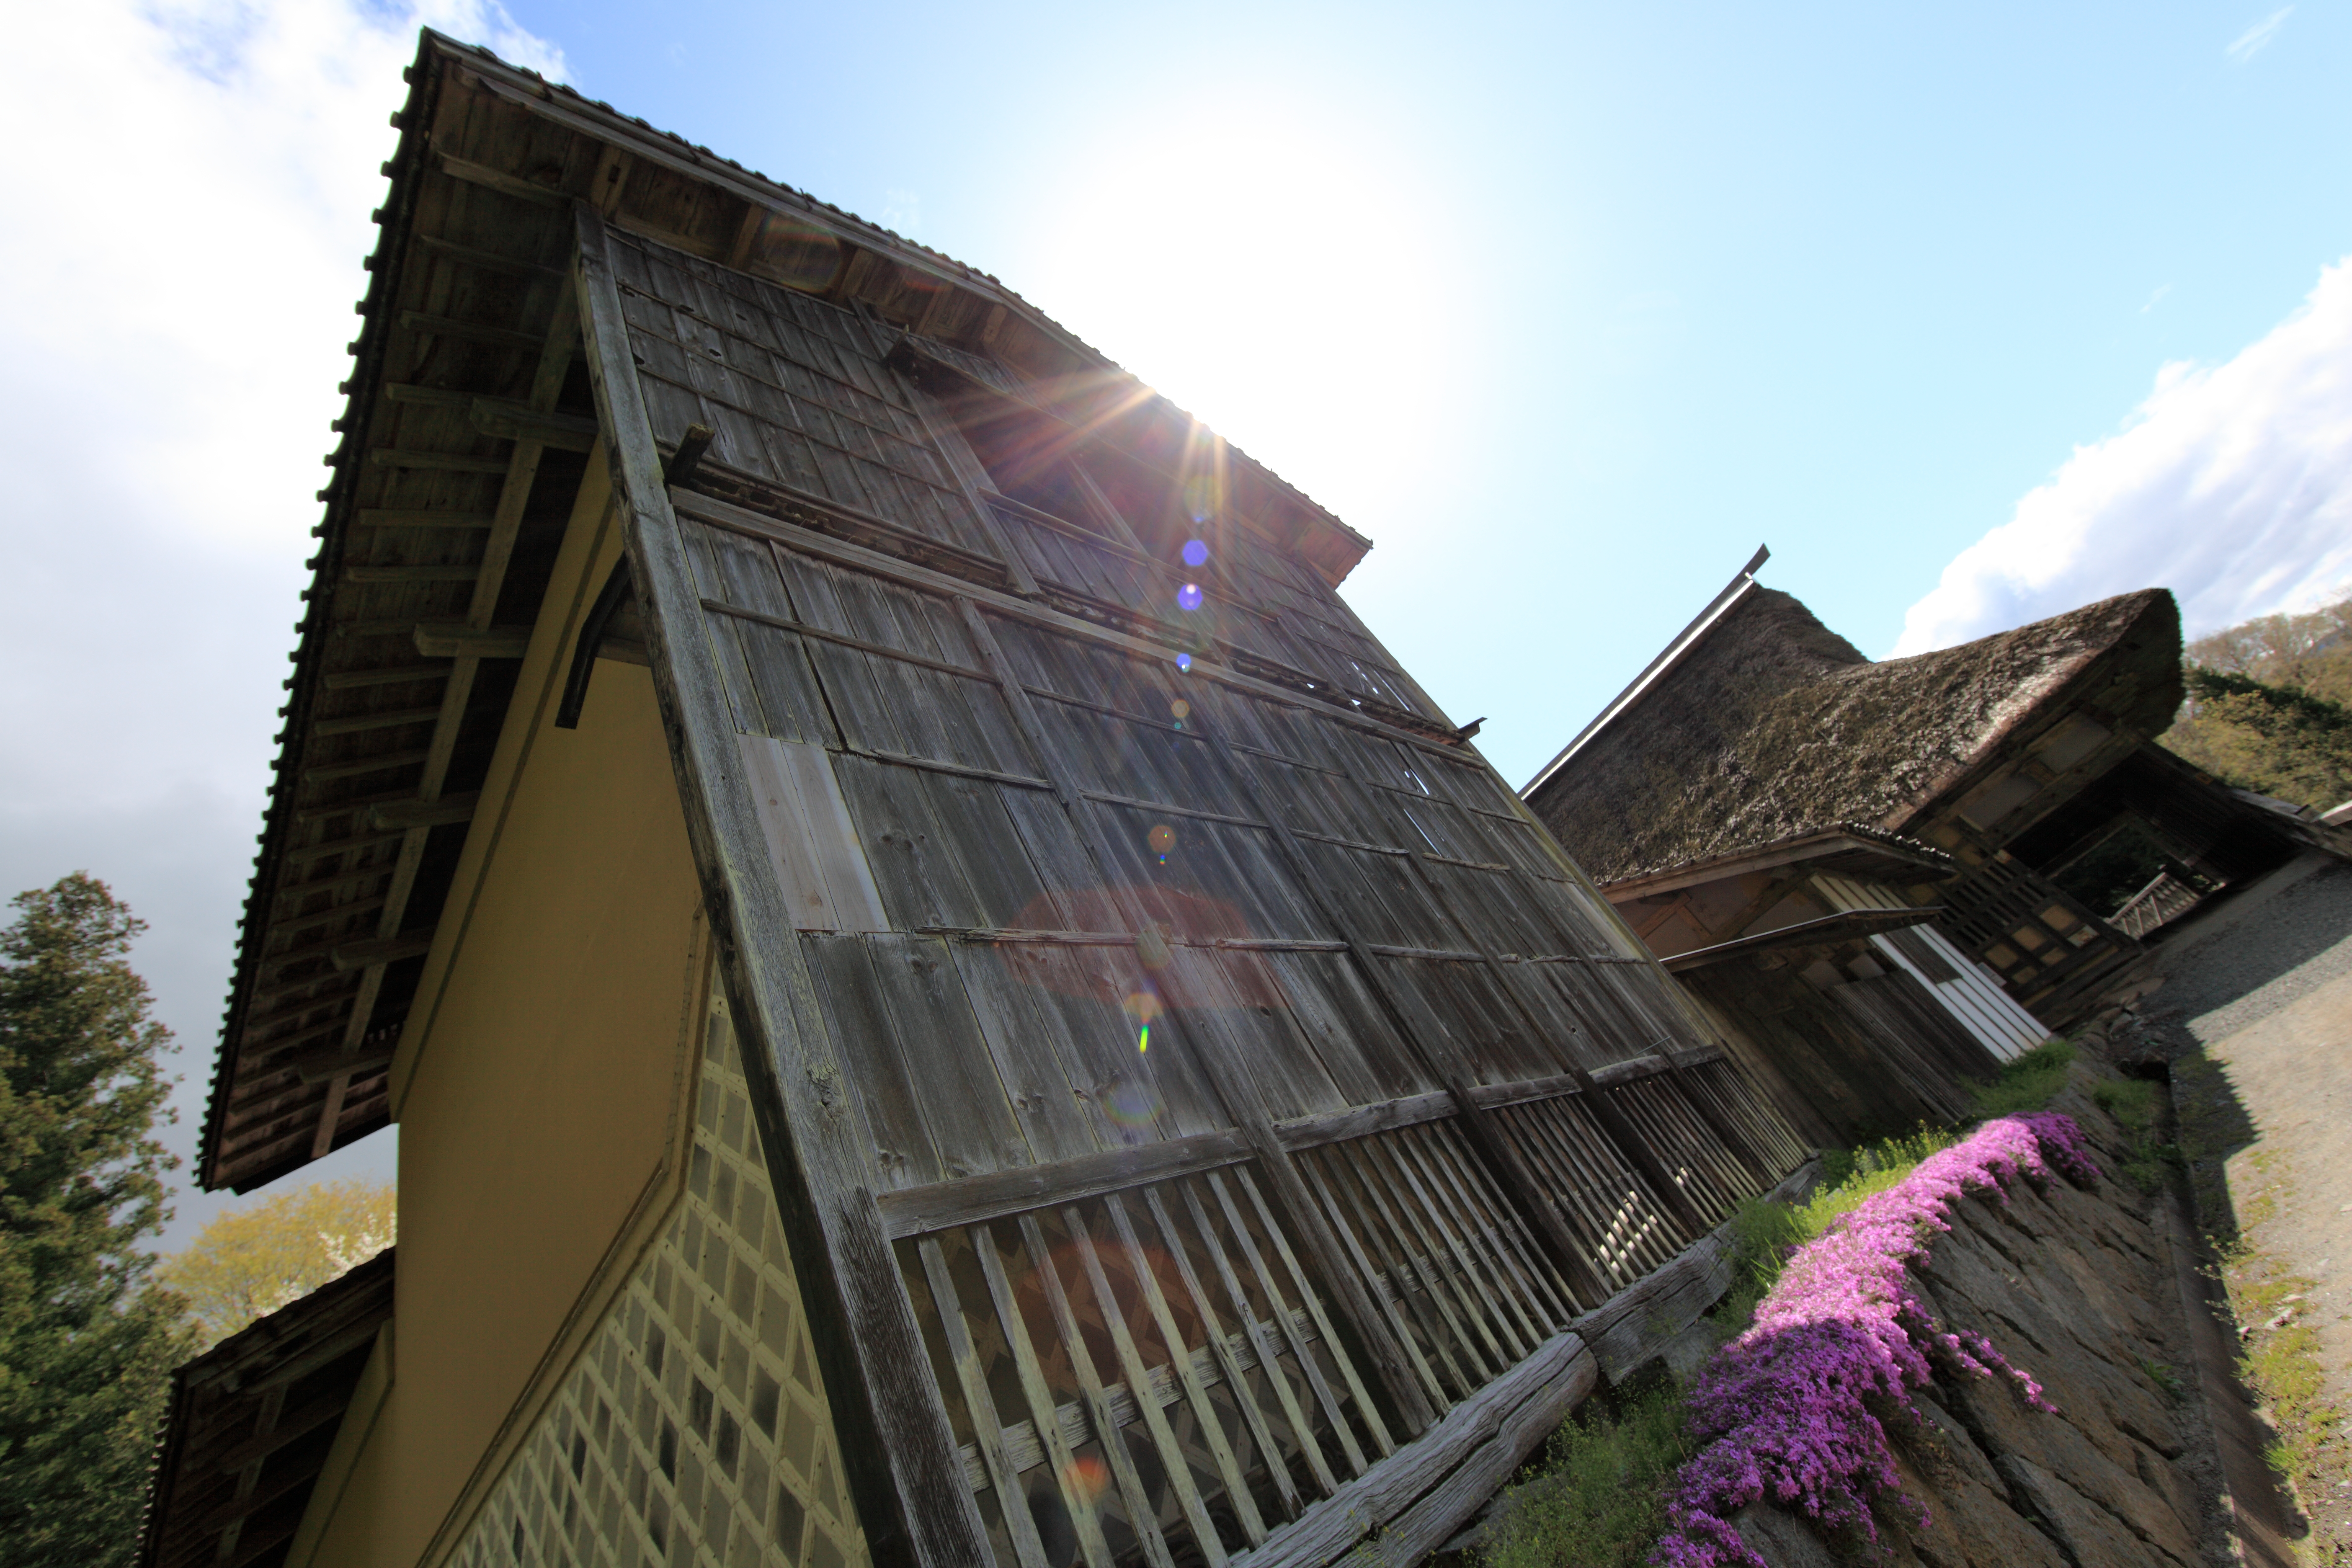
architecture, farm, house, sunlight, roof, building, home, skyscraper, high, tower, ancient, landmark, facade, residence, exterior, tourism, design, japanese, 5d, style, hires, markii, traditional, folk, hi, res, resolution, iwate, tohno, toonoshi, chibake, urban area